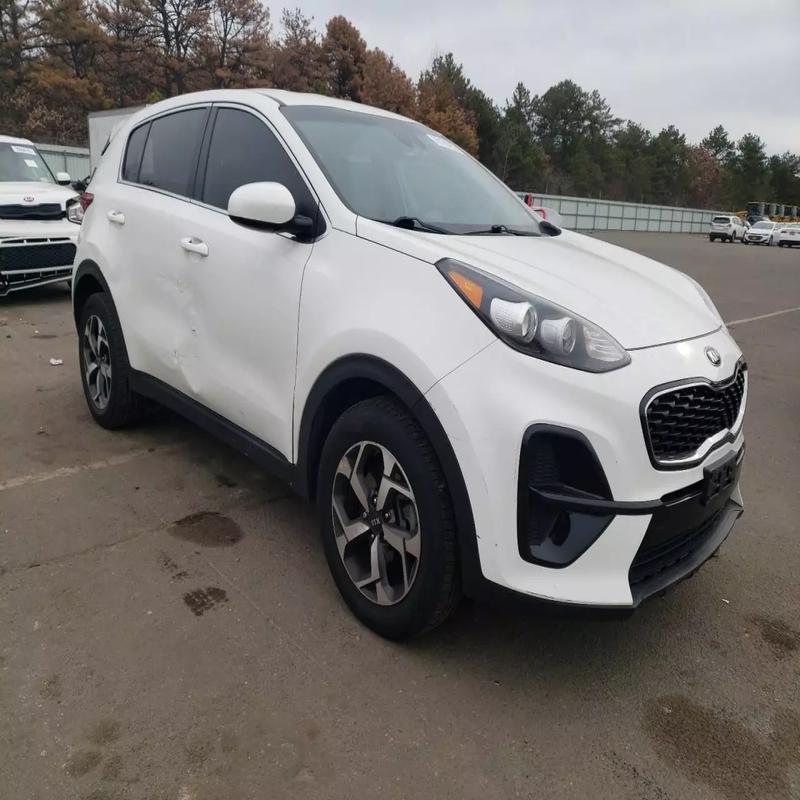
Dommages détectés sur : capot, aile avant droite, porte avant droite, porte arrière droite, aile arrière droite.
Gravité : mineur